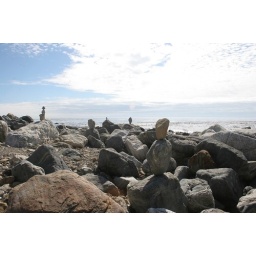
Rock forest somewhere in Big Sur. We added a few trees ourselves!